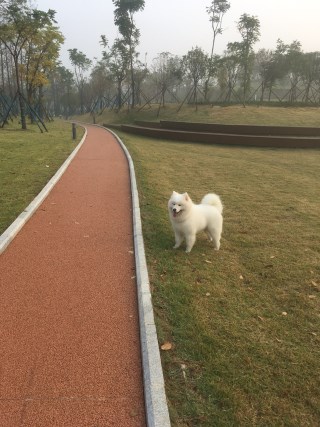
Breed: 2192-n000088-Samoyed